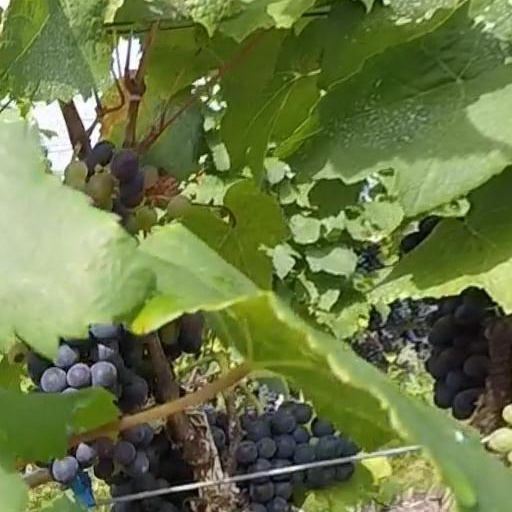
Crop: grape